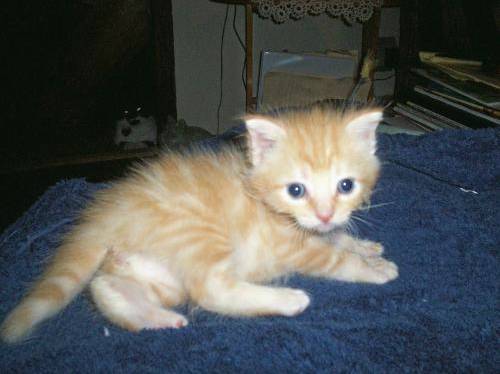
Label: cat